California Correctional Institution

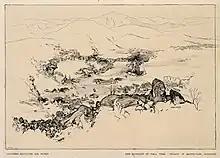
Plans of the prison drawn by Alfred Eichler in 1930.

The prison was reopened in 1954 as CCI, an all-men's prison. In 1985–1986, maximum and medium security facilities were added to it. The Southern Maximum Security Complex at Tehachapi was "touted as the most advanced in the country", but was also "called a 'white elephant' and a 'Cadillac' because it took so long to build and cost so much".